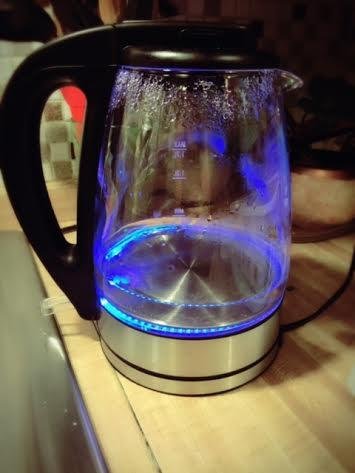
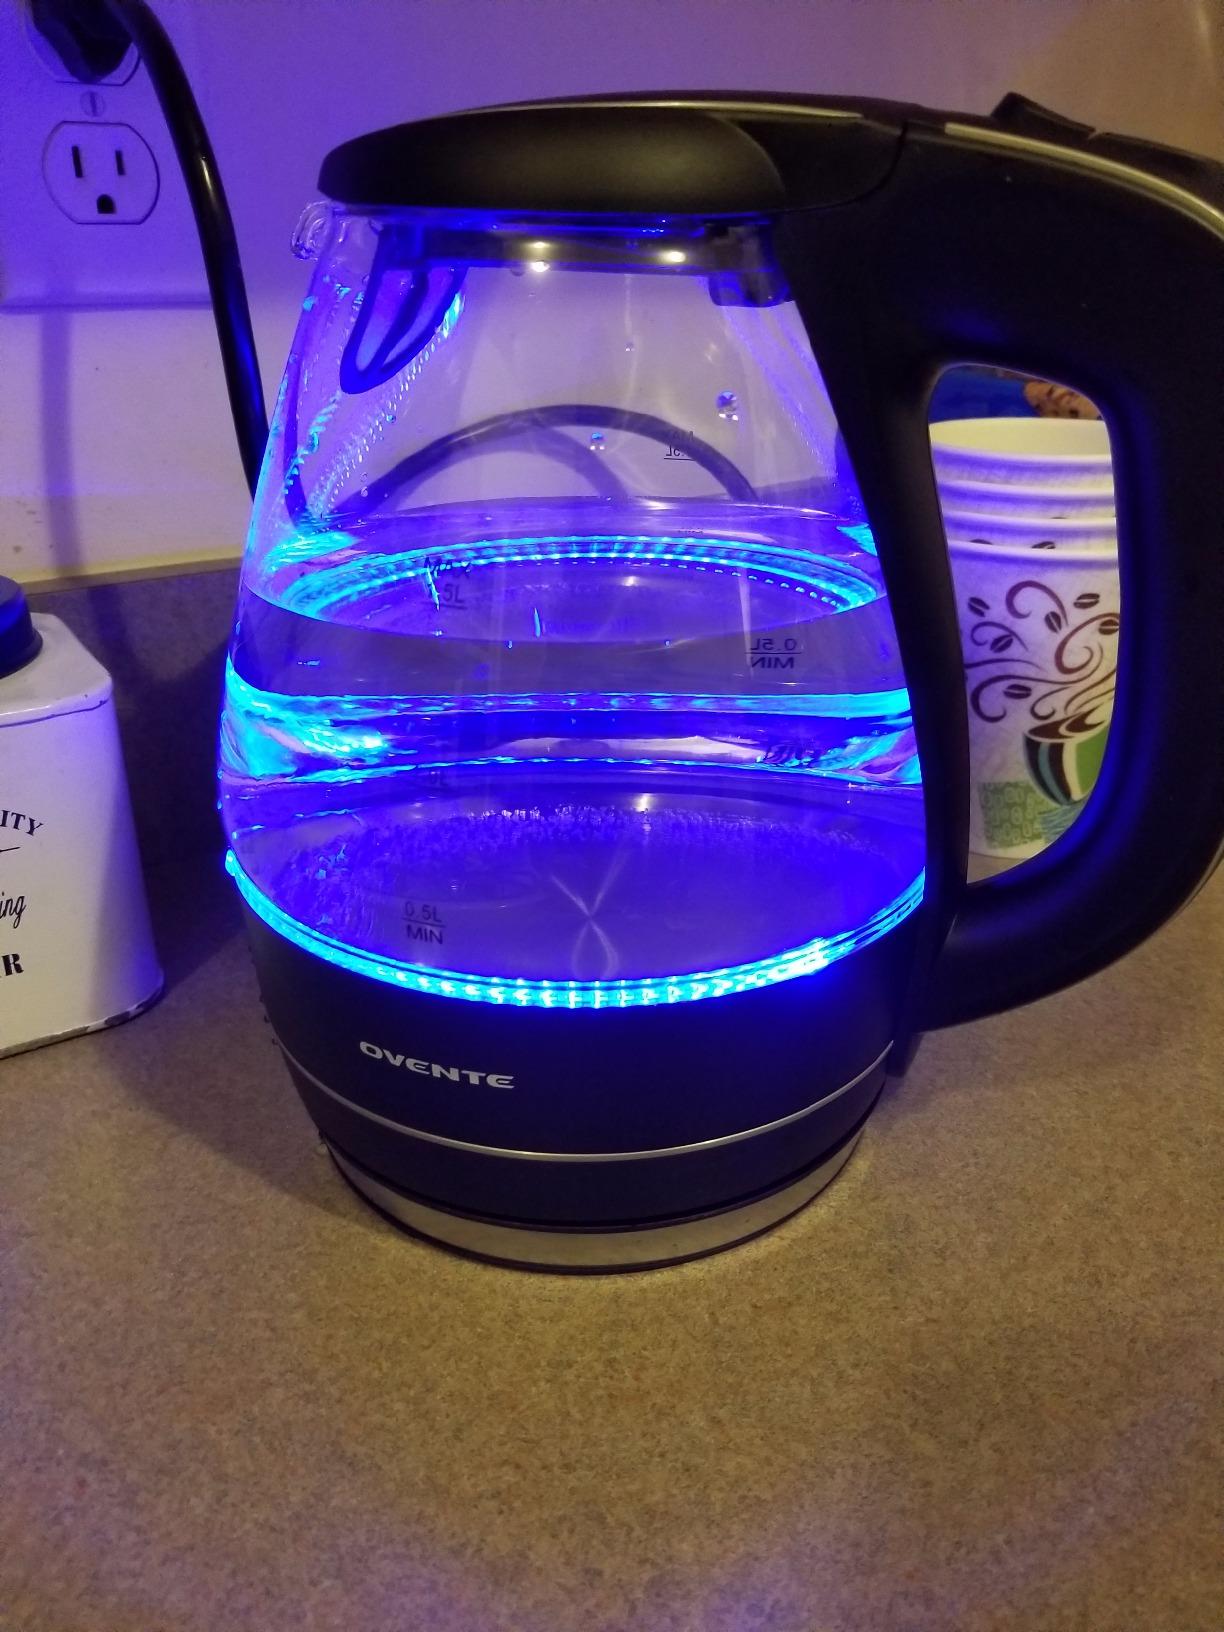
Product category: items_kettle
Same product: no